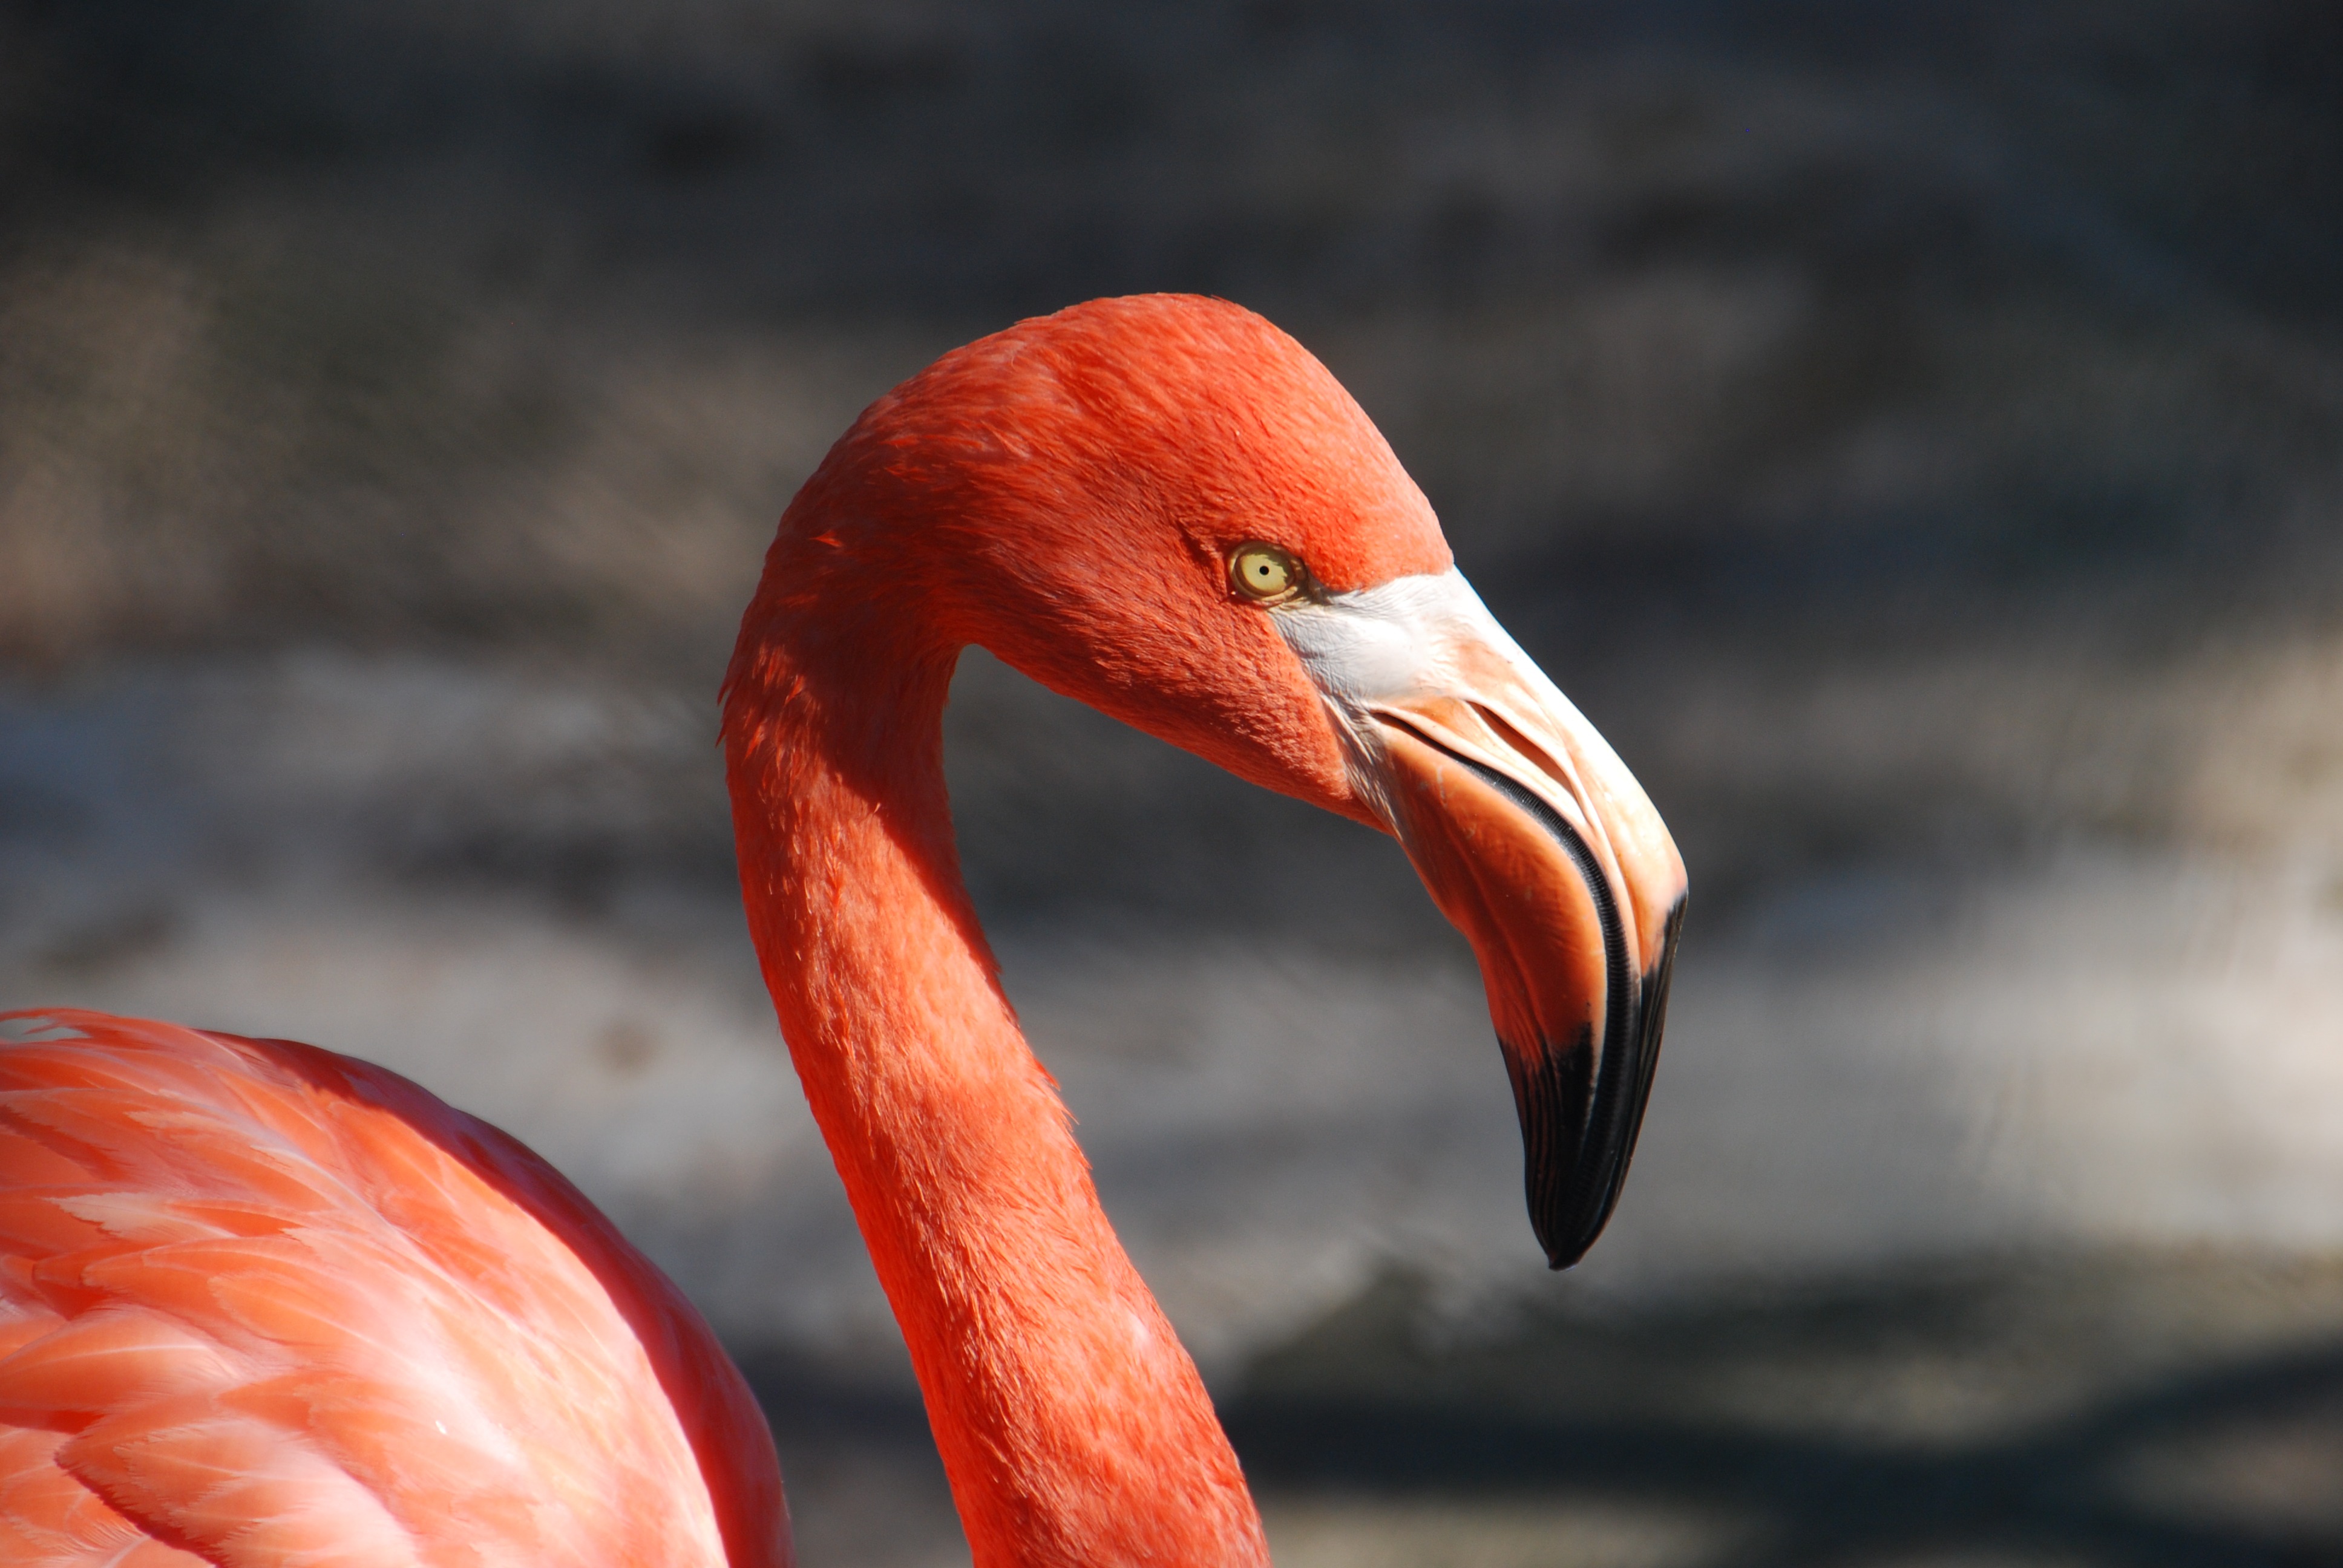
bird, wing, animal, red, beak, fauna, close up, flamingo, vertebrate, bill, water bird